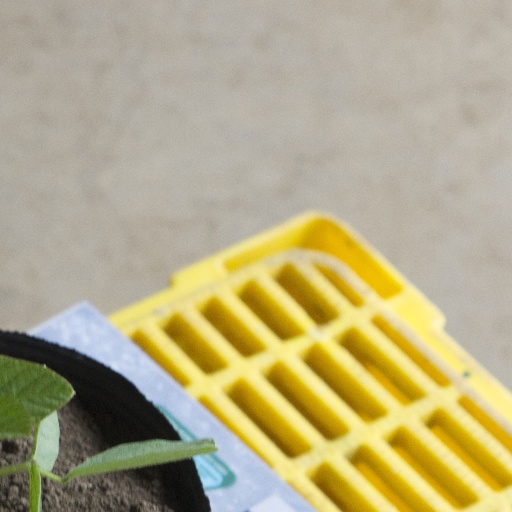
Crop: soybean